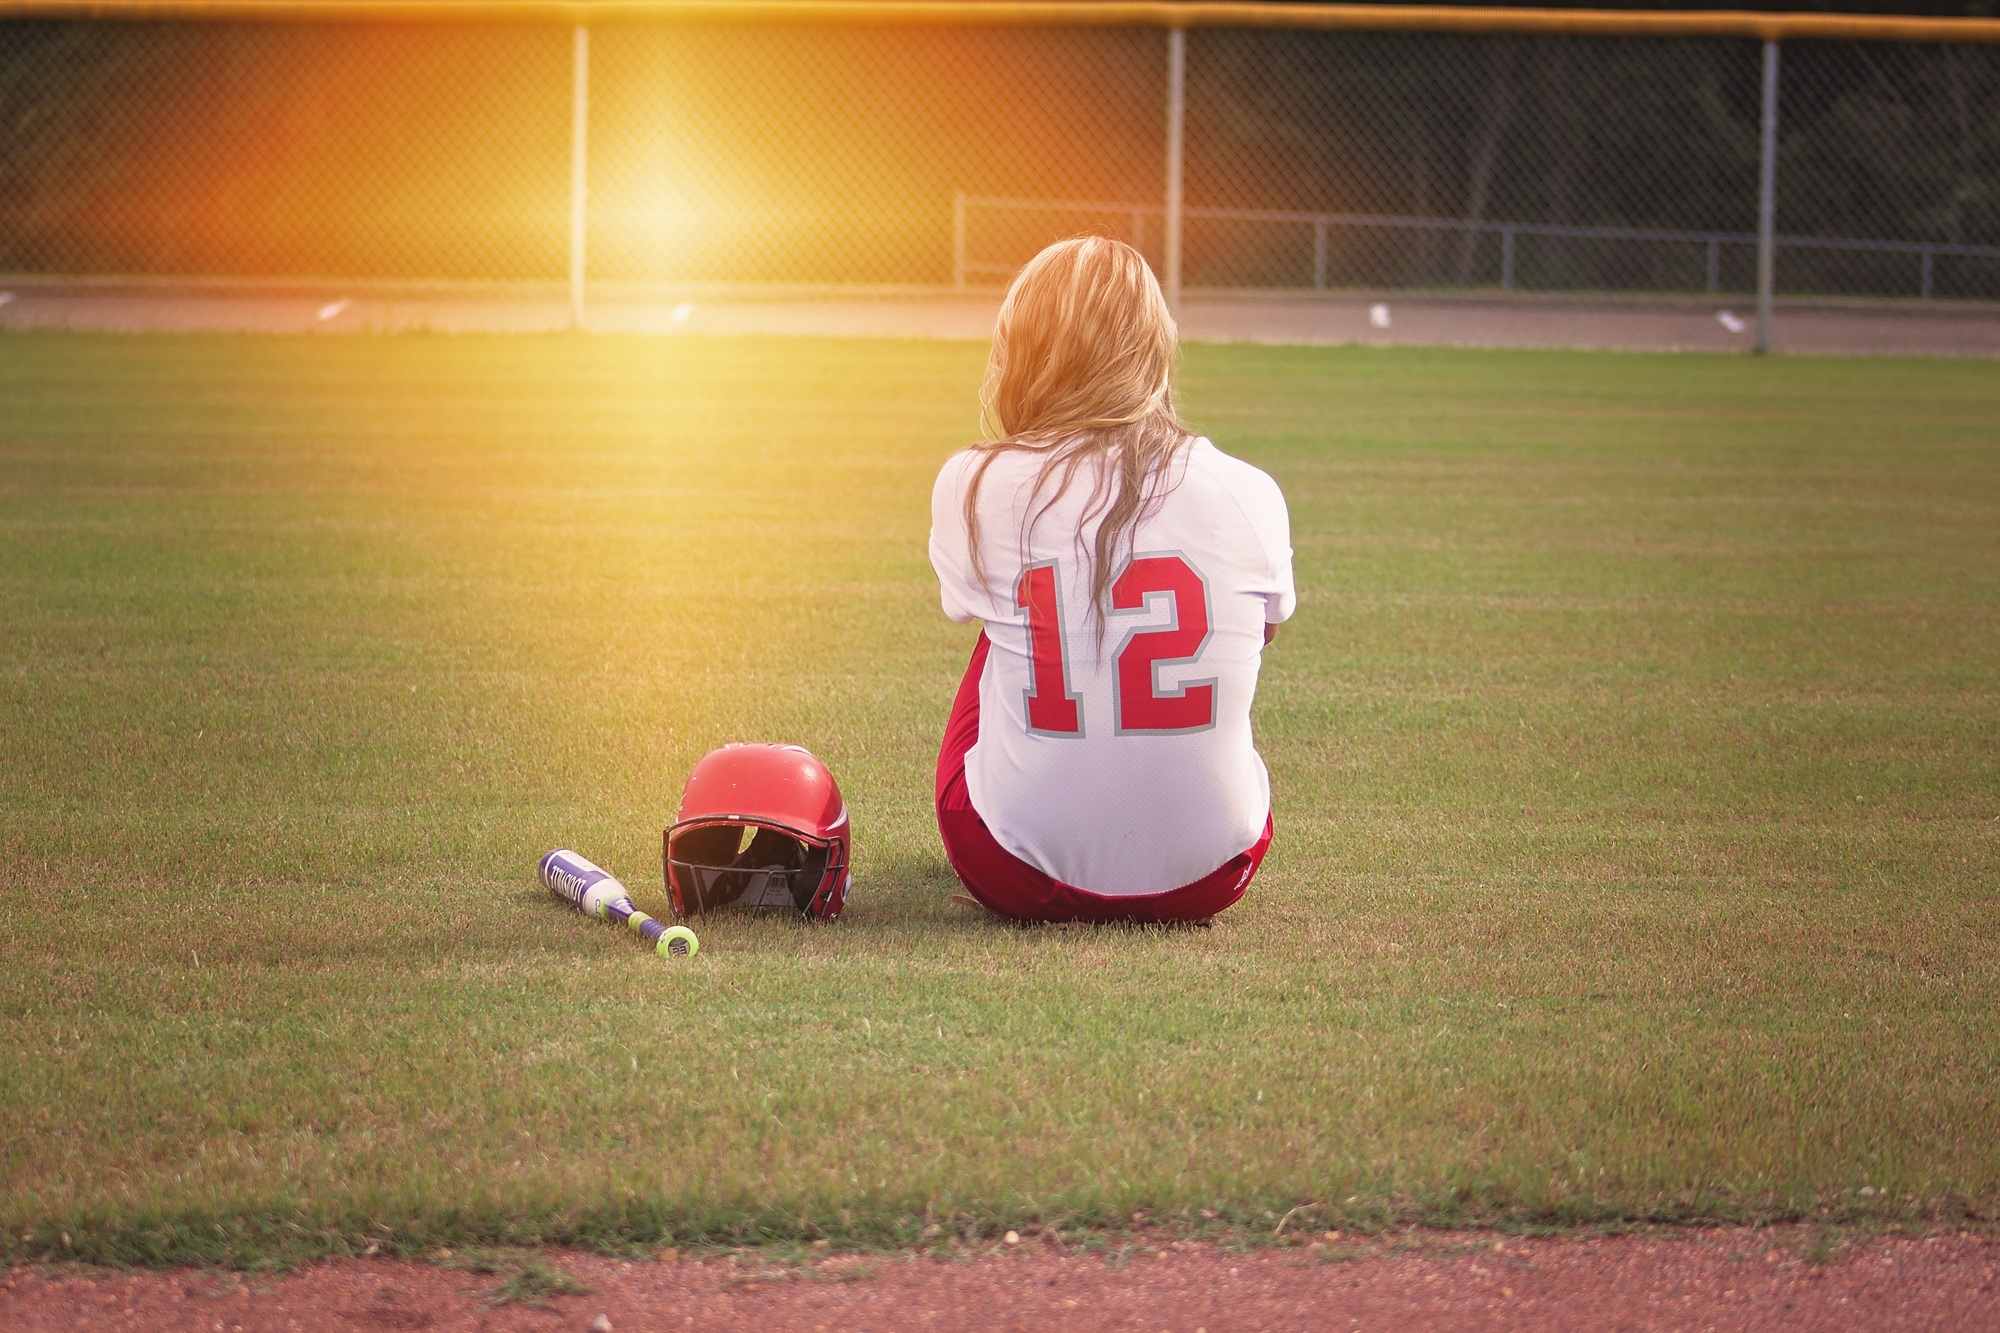
girl, baseball, sport, field, play, female, red, soccer, player, baseball field, teenager, sports, ball, uniform, bat, teen, athlete, softball